Lungotevere Flaminio

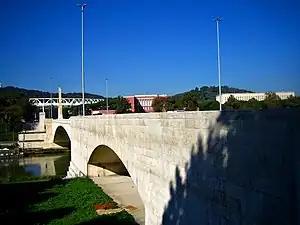
Ponte Duca d'Aosta seen from the Lungotevere

Lungotevere Flaminio is the stretch of Lungotevere that links Piazzale delle Belle Arti to Ponte Duca d'Aosta in Rome, in the Flaminio quarter.